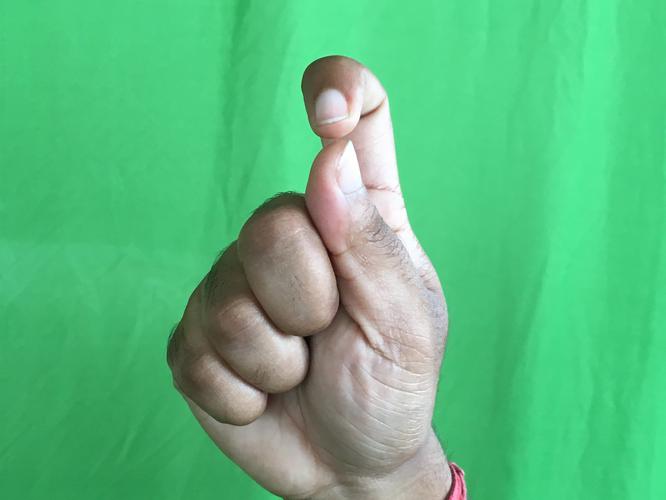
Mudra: Kapith
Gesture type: single_hand